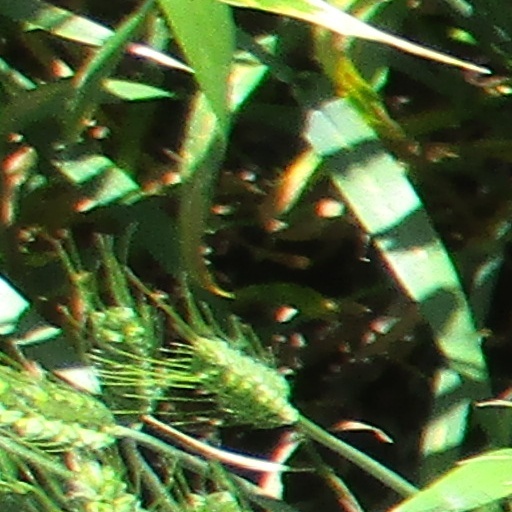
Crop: wheat